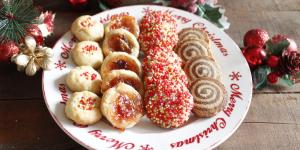
galletas navidenas decoradas